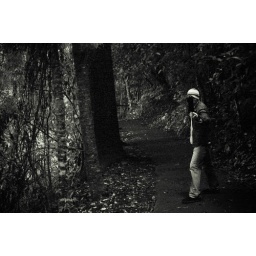
person in a forest on a dark path